Arthur Lerner

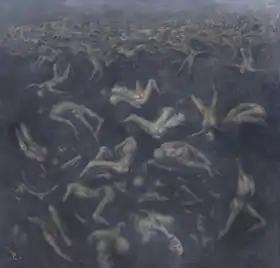
Arthur Lerner, "Descent", oil on linen, 60" x 62", 2001.

Lerner has a longstanding affinity for the figure as a universal metaphor capable of expressing the full range of human experience. His early work, influenced by Expressionism, mythology, and the existentialism of Sartre and Camus, consisted of frontal paintings and conté drawings that featured isolated, fantastical creatures ("Phoenix", 1955; "Harpy", 1957), anguished heads ("Screaming Head", 1962), or agonized, cadaver-like figures (the "Torn" series, 1960-2), often dissolving into painterly color-field backgrounds. In addition to their emotional charge, these works have been noted for their "fascination with surface and the interplay of light and shadow" and compared to the work of Moore, Baskin, and Bacon. Lerner exhibited extensively at the time, locally and abroad, notably in several Art Institute "Chicago and Vicinity" exhibits, shows at the Seattle Art Museum, Brooklyn Museum and Antioch College, and solo exhibitions at the John L. Hunt (1963) and Anna Werbe (Detroit, 1964) galleries, Elmhurst College (1972), and Alverno College (1973).